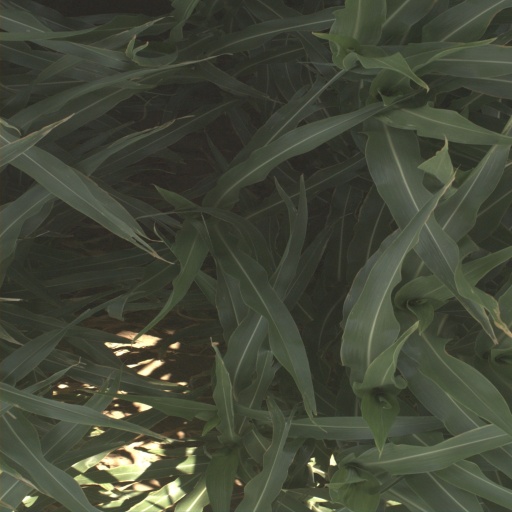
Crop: sorghum